BSA Golden Flash

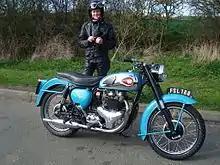
Later A10 Golden Flash, about 1961, with separate engine and gearbox; headlamp nacelle; swinging arm rear suspension; and "pear drop" BSA badges on either side of the fuel tank

In 1957 an improved clutch was introduced, using 4 springs instead of six and improved friction material.